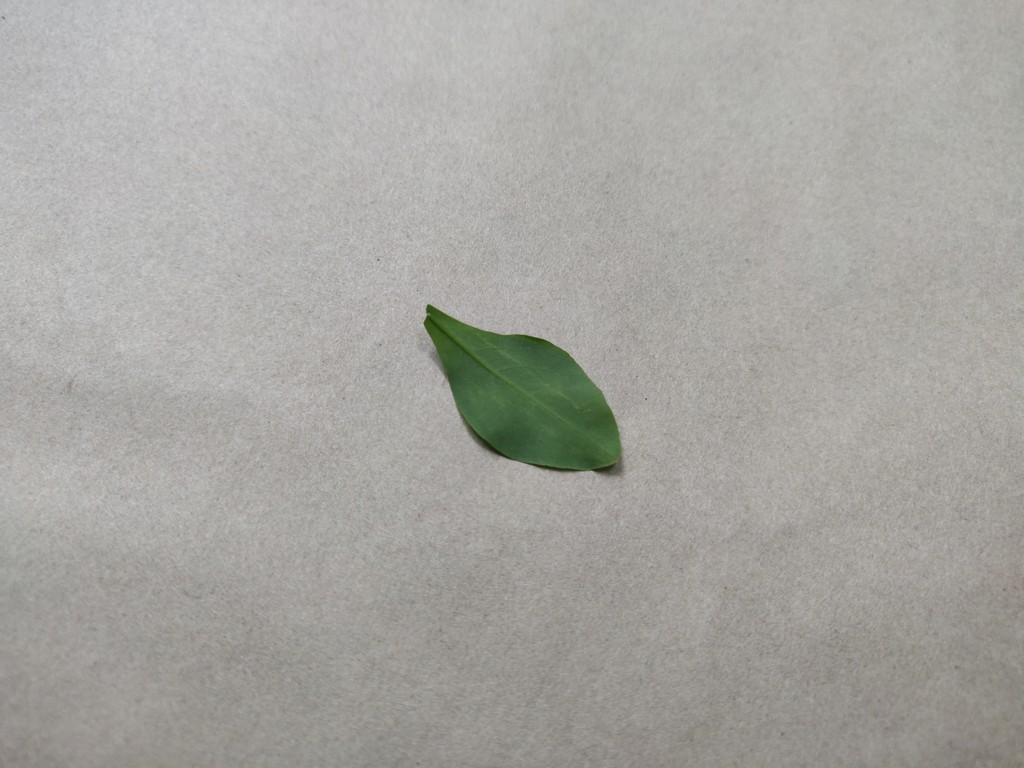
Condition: Healthy
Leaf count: single
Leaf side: back